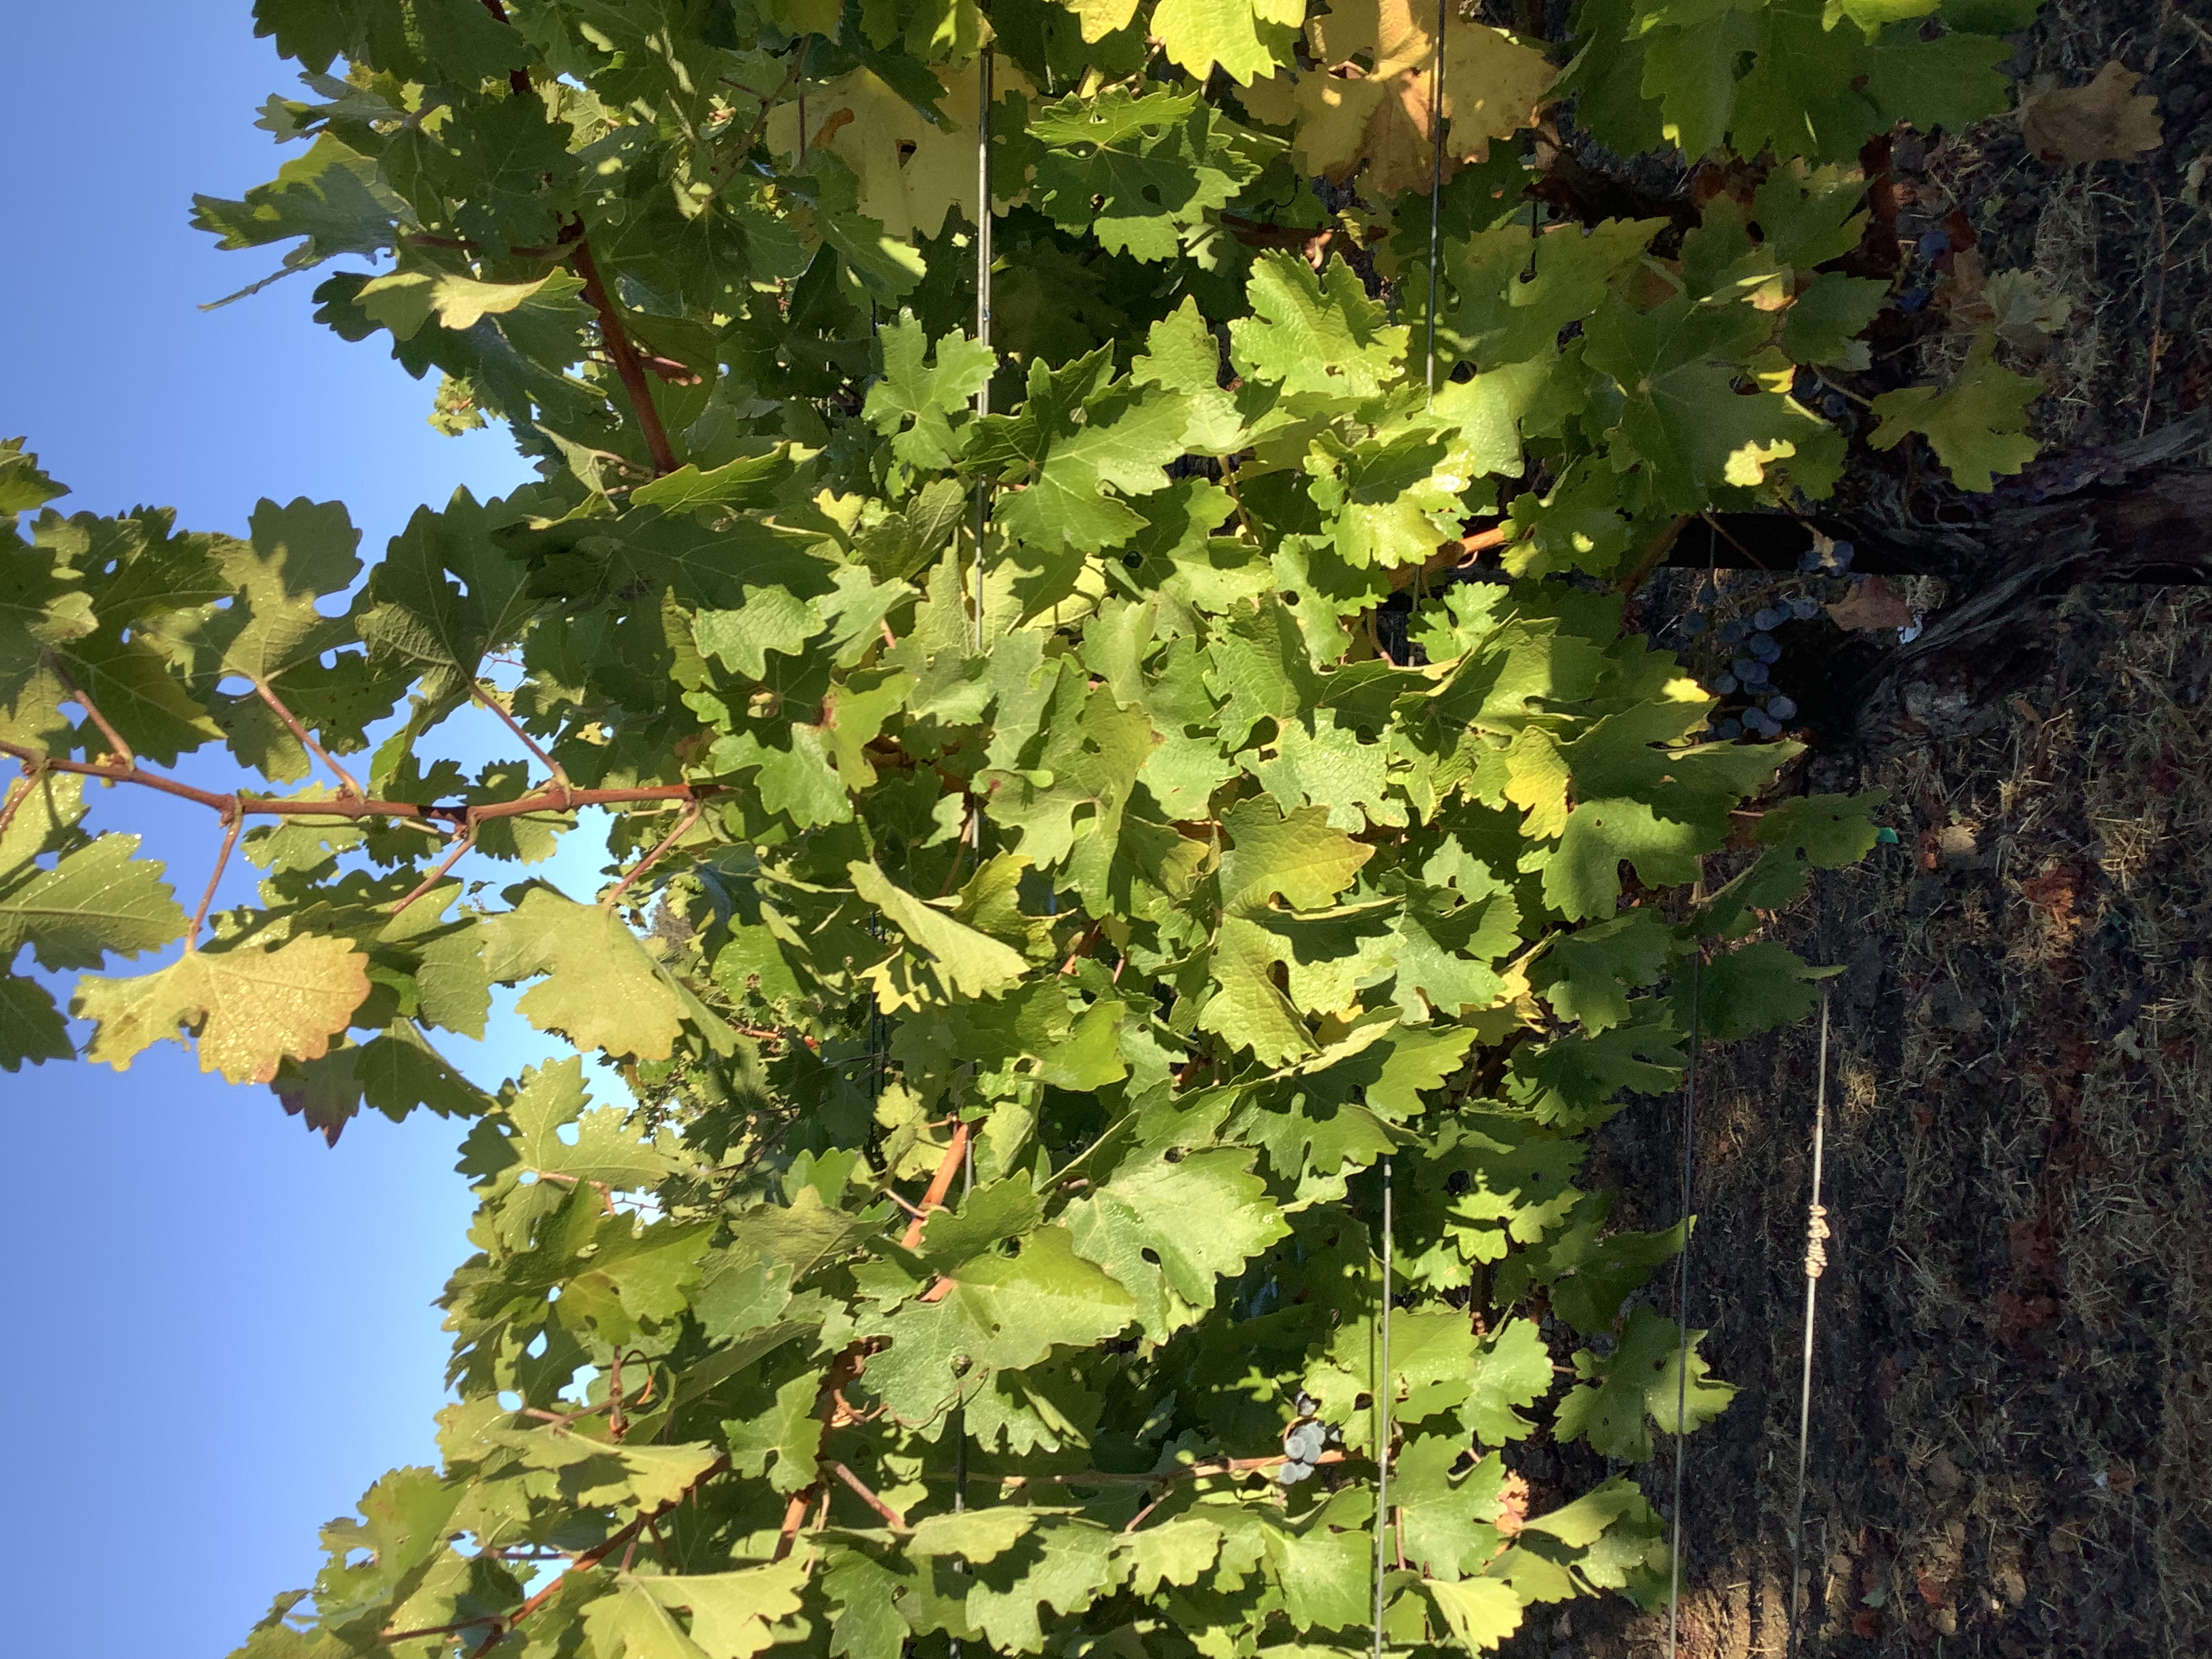
Label: No Virus